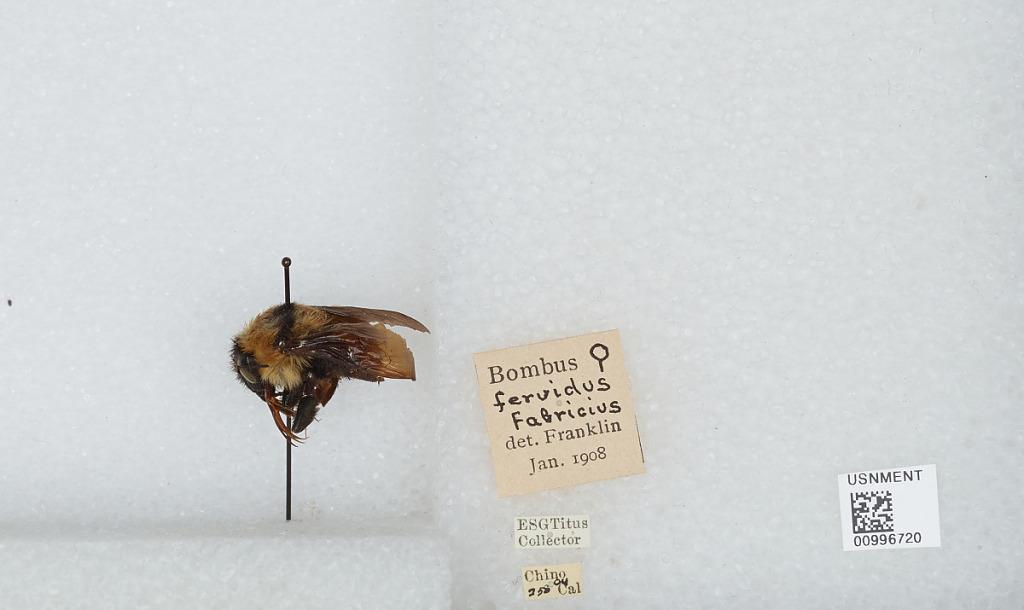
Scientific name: Bombus (Fervidobombus) fervidus fervidus (Fabricius)
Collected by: E. Titus
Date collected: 1904-8-25
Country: United States
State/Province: California
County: San Bernardino
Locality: Chino
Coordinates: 34.0178, -117.69
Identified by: Franklin